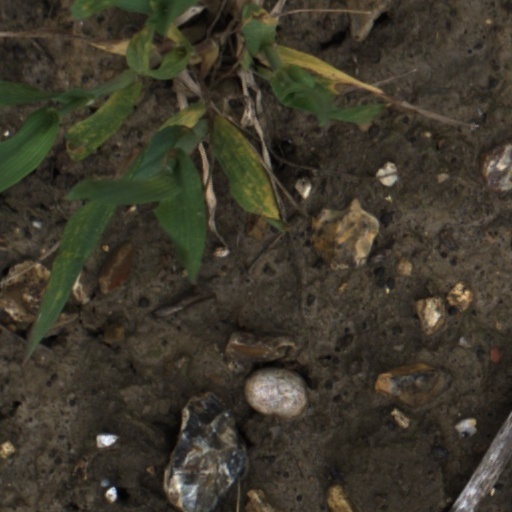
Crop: wheat